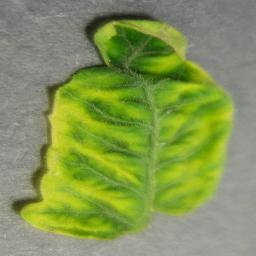
Label: Tomato___Tomato_Yellow_Leaf_Curl_Virus